Joe Pigott

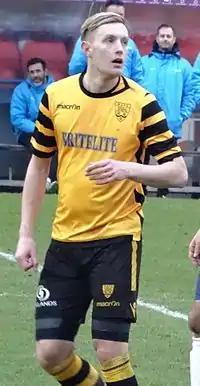
Pigott playing for Maidstone United in 2017

On 15 January 2018, Pigott signed for League One club AFC Wimbledon on a contract of undisclosed length for an undisclosed fee. He scored four minutes into his AFC Wimbledon debut in a 2–0 victory at home to Blackpool five days later, having entered the match as a 73rd-minute substitute. On 28 August, Pigott scored after 77 seconds in Wimbledon's EFL Cup match against Premier League club West Ham United, but was substituted after Rod McDonald was sent off later in the first half; the Dons went on to lose 3–1. He made history as the first player to score a goal at the new Plough Lane stadium on 3 November 2020 against Doncaster Rovers; he also scored Wimbledon's second in the eventual 2-2 draw. Pigott said that it had been the "toughest decision" of his career after he decided not to sign a new contract with Wimbledon at the end of the 2020–21 season.